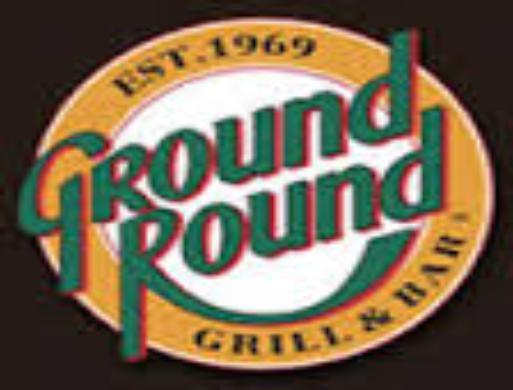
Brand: Ground Round
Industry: Electronic